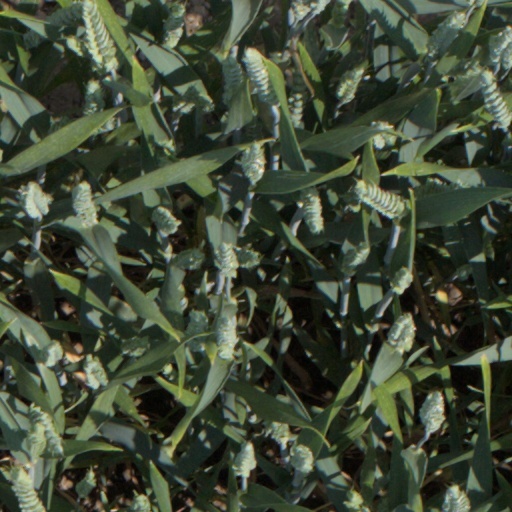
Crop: wheat